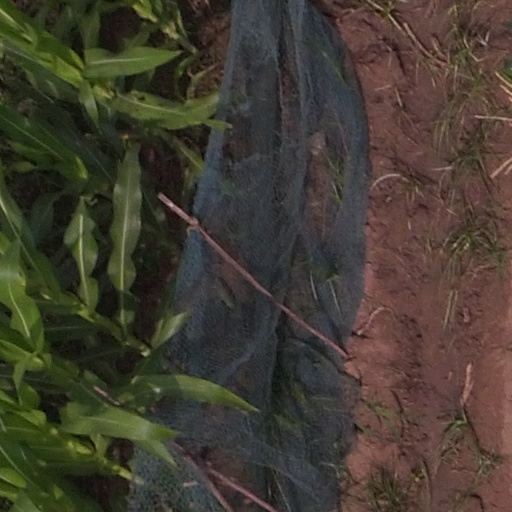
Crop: maize; corn